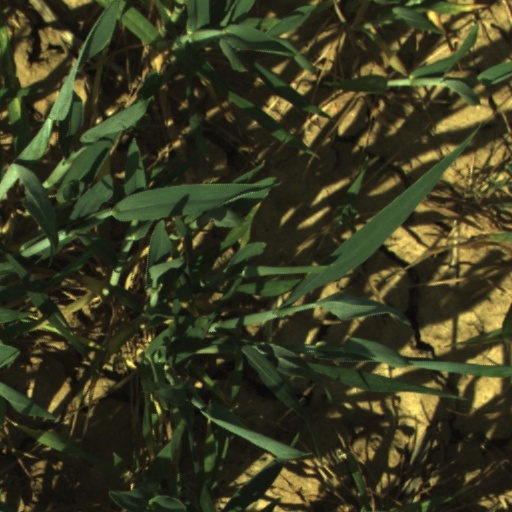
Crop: wheat